Casimiro Alegre

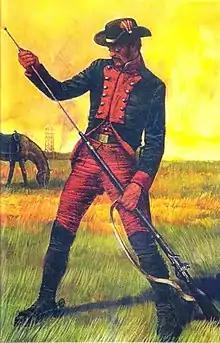
Image of Casimiro

Casimiro Alegre (1741–1825) was an Argentine politician and military man, who had an outstanding participation during the Viceroyalty of Peru and Viceroyalty of the Río de la Plata, serving as alcalde of campaign in the Province of Buenos Aires, and as Commandant in the Regiment of Blandengues of the Frontier of Buenos Aires.